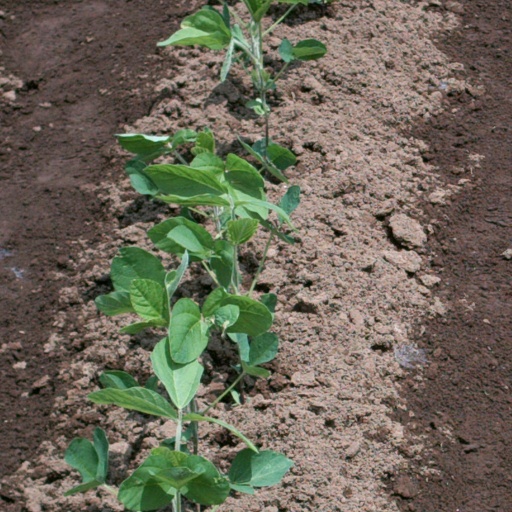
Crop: soybean